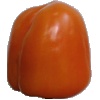
Label: Pepper Orange 1